Thomas Bennett (architect)

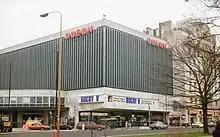
Odeon Marble Arch (opened 1967)

In 1940, he became Director of Bricks at the Ministry of Works, where he was awarded the CBE in 1942, but returned to private practice immediately after the Second World War. He was knighted in 1946.